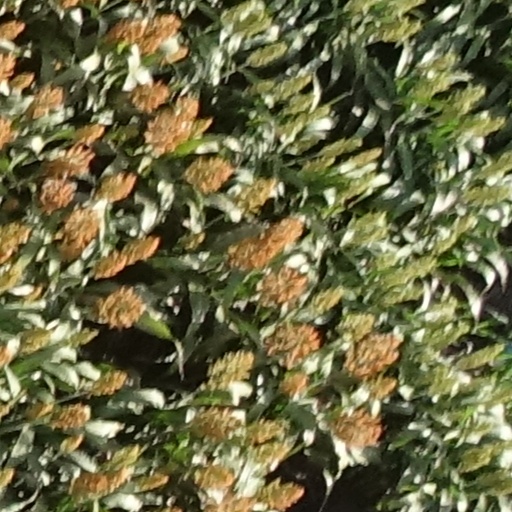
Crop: sorghum